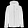
Label: Coat